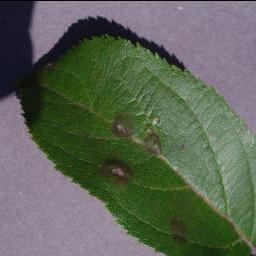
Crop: apple
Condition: scab